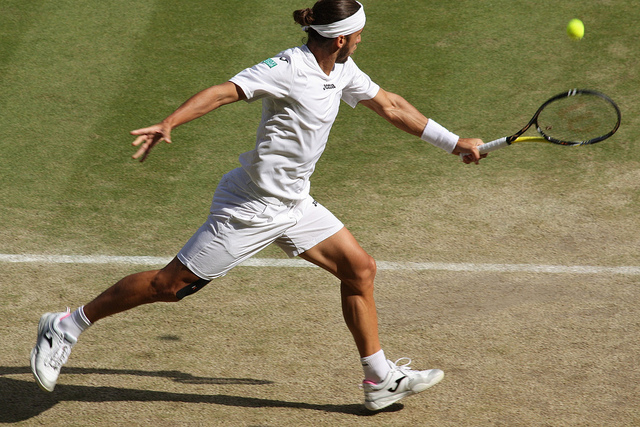
một nam vận động viên tennis đang đưa vợt ra để đánh bóng